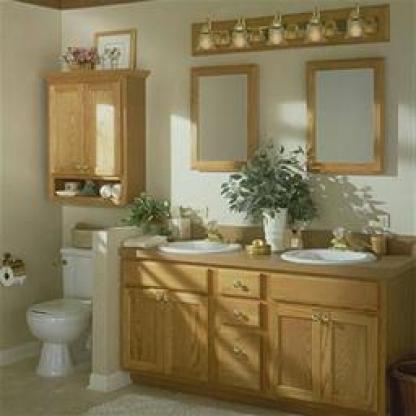
Scene: Indoor